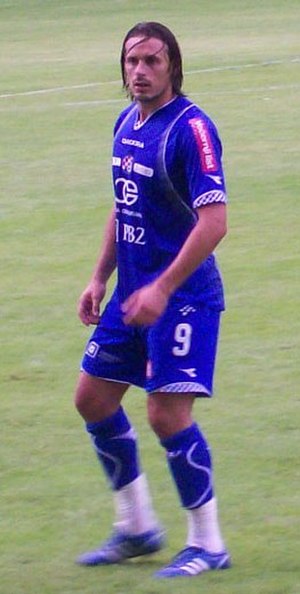
Boško Balaban
Boško Balaban er en kroatisk tidligere fodboldspiller.